2013 NASCAR Nationwide Series

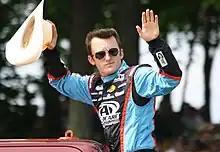
Austin Dillon, the 2013 Nationwide Series champion.

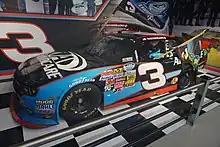
Austin Dillon's 2013 NASCAR Nationwide Series-champion No. 3 AdvoCare Chevrolet Camaro

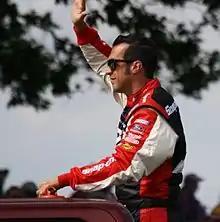
Sam Hornish Jr. finished second behind Dillon in the championship by just three points.

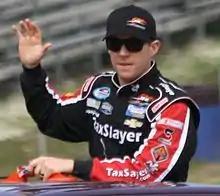
Regan Smith finished third in the championship, 72 points behind Dillon.

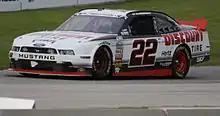
Penske Racing's No. 22 entry won the 2013 owners' championship; Ford won the manufacturer's championship

The 2013 NASCAR Nationwide Series was the 32nd season of the NASCAR Nationwide Series, the second-tier professional stock car racing series sanctioned by NASCAR in the United States. The season was contested over thirty-three races and started on February 23, 2013 at Daytona International Speedway, with the DRIVE4COPD 300, and ended on November 16 with the Ford EcoBoost 300 at Homestead-Miami Speedway. Austin Dillon of Richard Childress Racing won the Drivers' Championship, becoming the first driver in the three major NASCAR series to do so without recording a win. The No. 22 entry of Penske Racing won the Owners' Championship, while Ford won the Manufacturers' Championship.